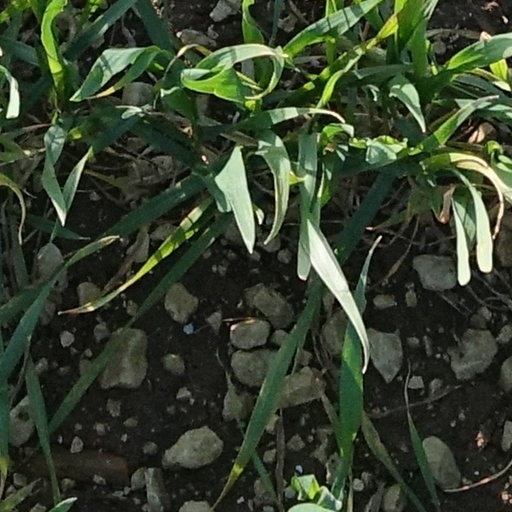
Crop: wheat